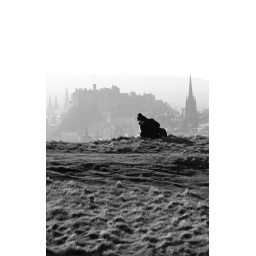
A young couple sitting on top of the hill over looking Edinburgh Castle.